History of Hobart

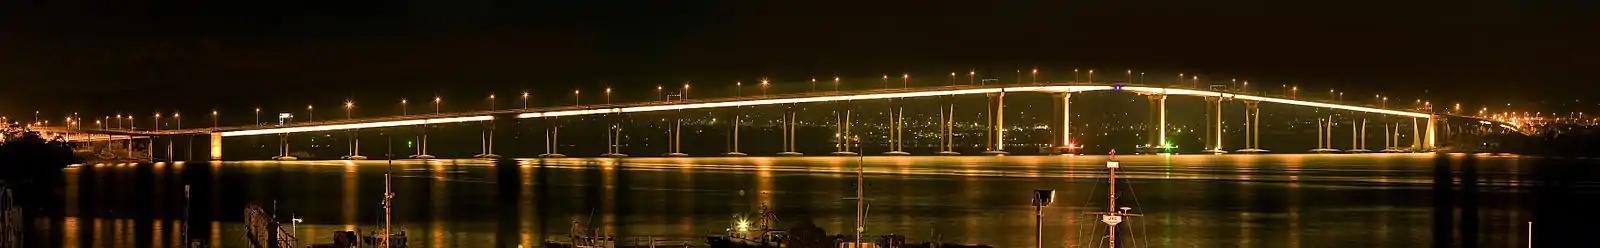
The Tasman Bridge has become an iconic part of the Hobart landscape.

The middle of the century saw Hobart Town as a major southern trading port with excellent rates of growth, well known and regularly visited, attracting commerce and emigrants. The colonial outpost prospered and had developed into an elegant city with stone buildings having replaced most of the early pioneering structures. By the mid-1840s, Hobart Town's shops were said to be as good as in many English towns, although at night the only lights in the streets were the lamps outside hotels and public houses. Some of these shop fronts can still be seen around Hobart's streets, such as the old Conner's family store in Murray Street. Hobart Town's main streets were lit by oil lamps from the 1840s, and eventually by gas lamps in 1857.